Treasure of El Carambolo

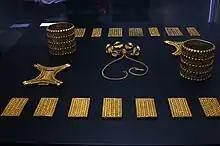
The original treasure

The Treasure of El Carambolo was found in El Carambolo hill in the municipality of Camas (Province of Seville, Andalusia, Spain), 3 kilometers west of Seville, on 30 September 1958. The discovery of the treasure hoard spurred interest in the Tartessos culture, which prospered from the 9th to the 6th centuries BCE, but recent scholars have debated whether the treasure was a product of local culture or of the Phoenicians. The treasure was found by Spanish construction workers during renovations being made at a pigeon shooting society.